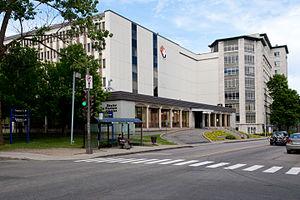
Hôpital situé sur la 1re avenue à Limoilou
L'hôpital Saint-François d'Assise est un hôpital situé dans le quartier du Vieux-Limoilou, dans l'arrondissement La Cité-Limoilou, à Québec.
Le séisme de 1988 au Saguenay est survenu le 25 novembre 1988 à 18 h 46 min 4 s heure locale, soit 23 h 46 min 4 s UTC. Il a atteint une magnitude de 6,0 sur l'échelle de Richter et une intensité maximale de VII sur l'échelle de Mercalli modifiée. Ses secousses ont été senties de Toronto jusqu'à Halifax en passant par New York et Washington. C'est le plus gros séisme de l'Est de l'Amérique du Nord mesuré au cours des cinquante dernières années. Son épicentre se situant dans la réserve faunique des Laurentides, à 36 kilomètres de Chicoutimi, le Saguenay–Lac-Saint-Jean fut la région la plus touchée par le séisme.